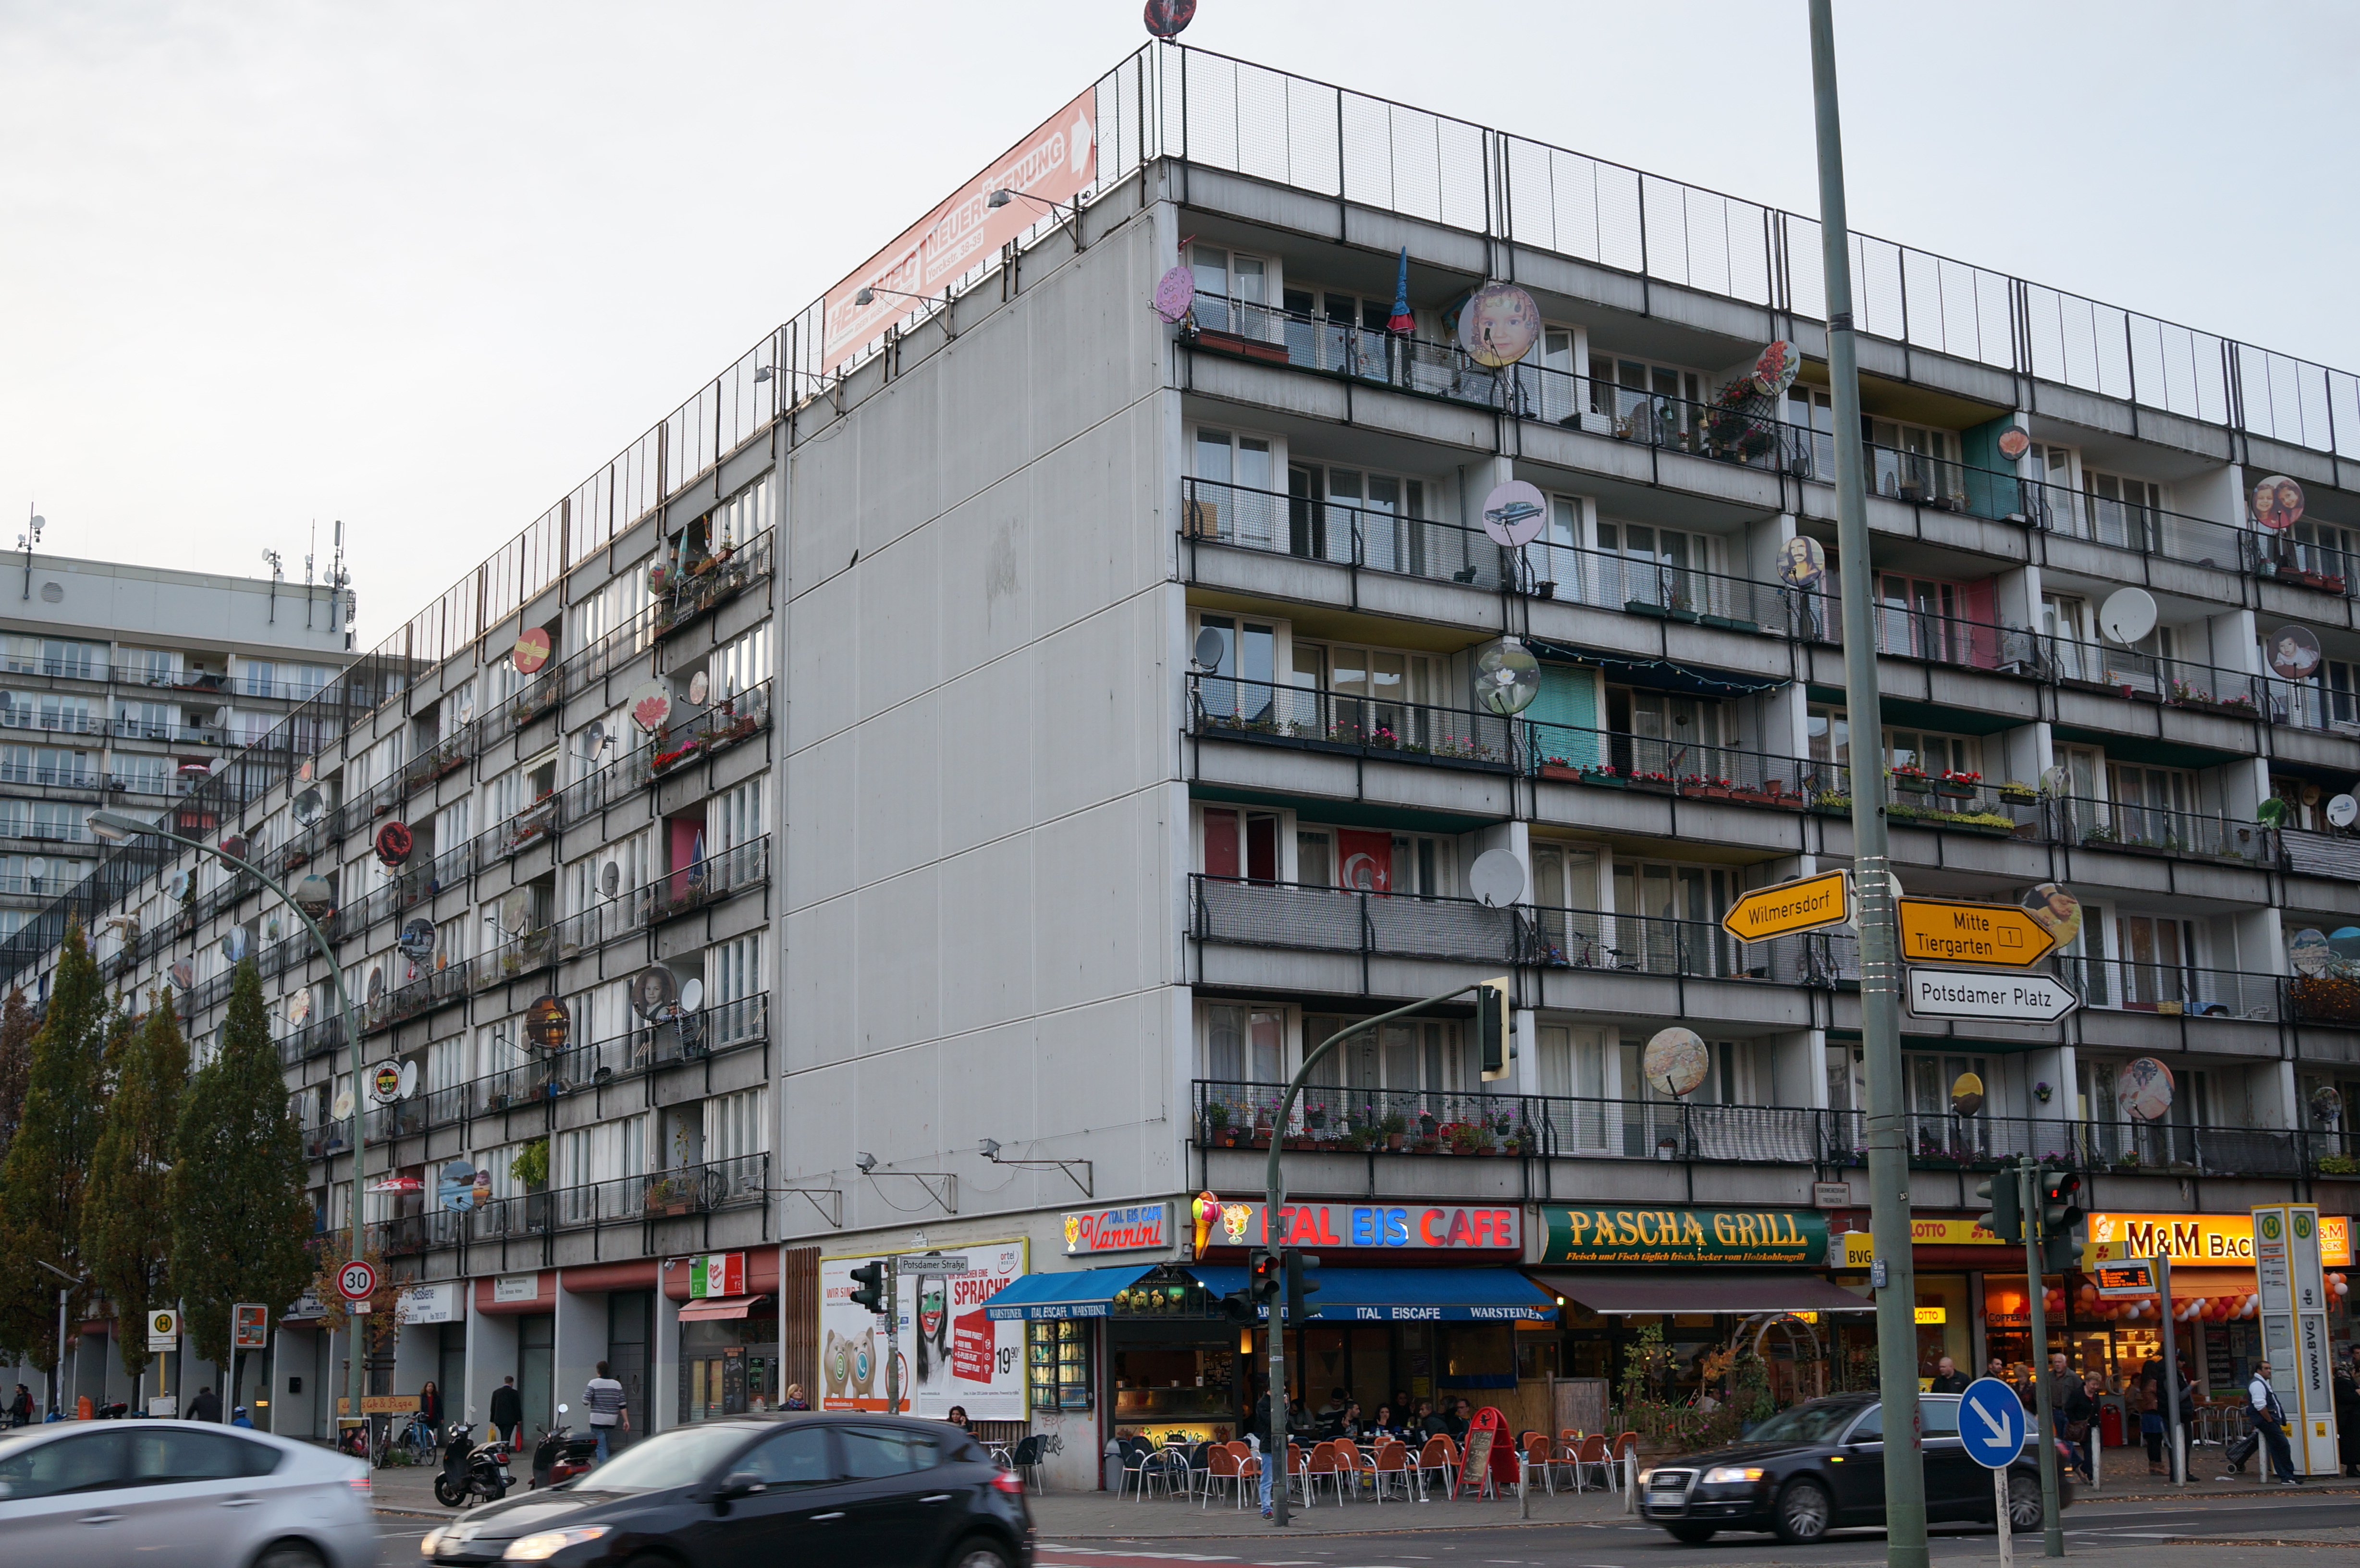
architecture, building, city, downtown, plaza, facade, tower block, 2013, germany, deutschland, berlin, sony, sigma, nex, nex6, lenstagged, steffenzahn, 30mm, sigma30mm28exdn, sigma30mmf28, sigma30mmf28dn, sigma30mm, condominium, neighbourhood, residential area, metropolitan area